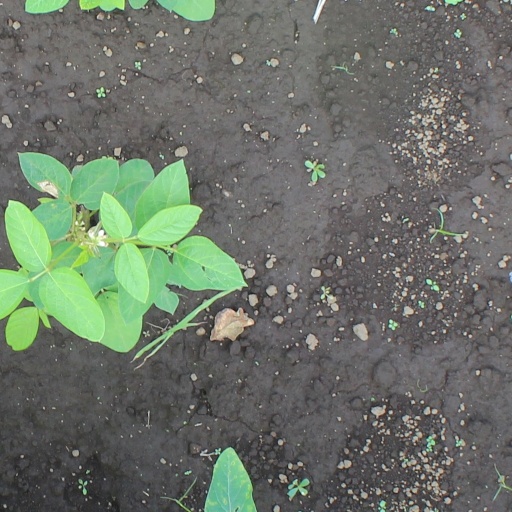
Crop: soybean